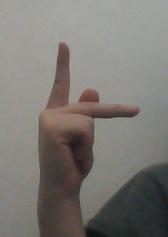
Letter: dha